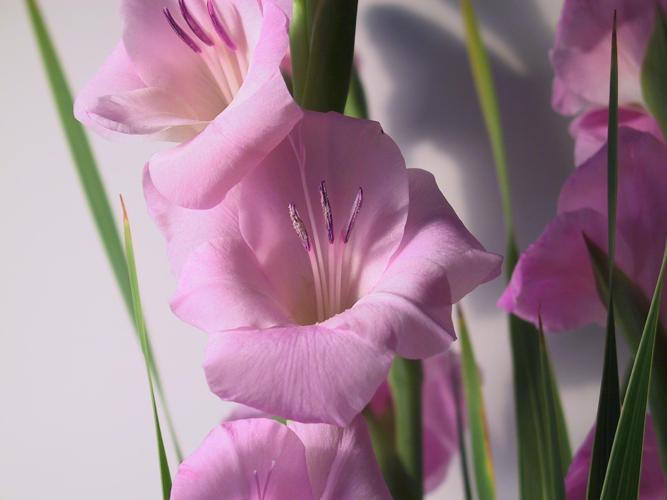
Label: sword lily